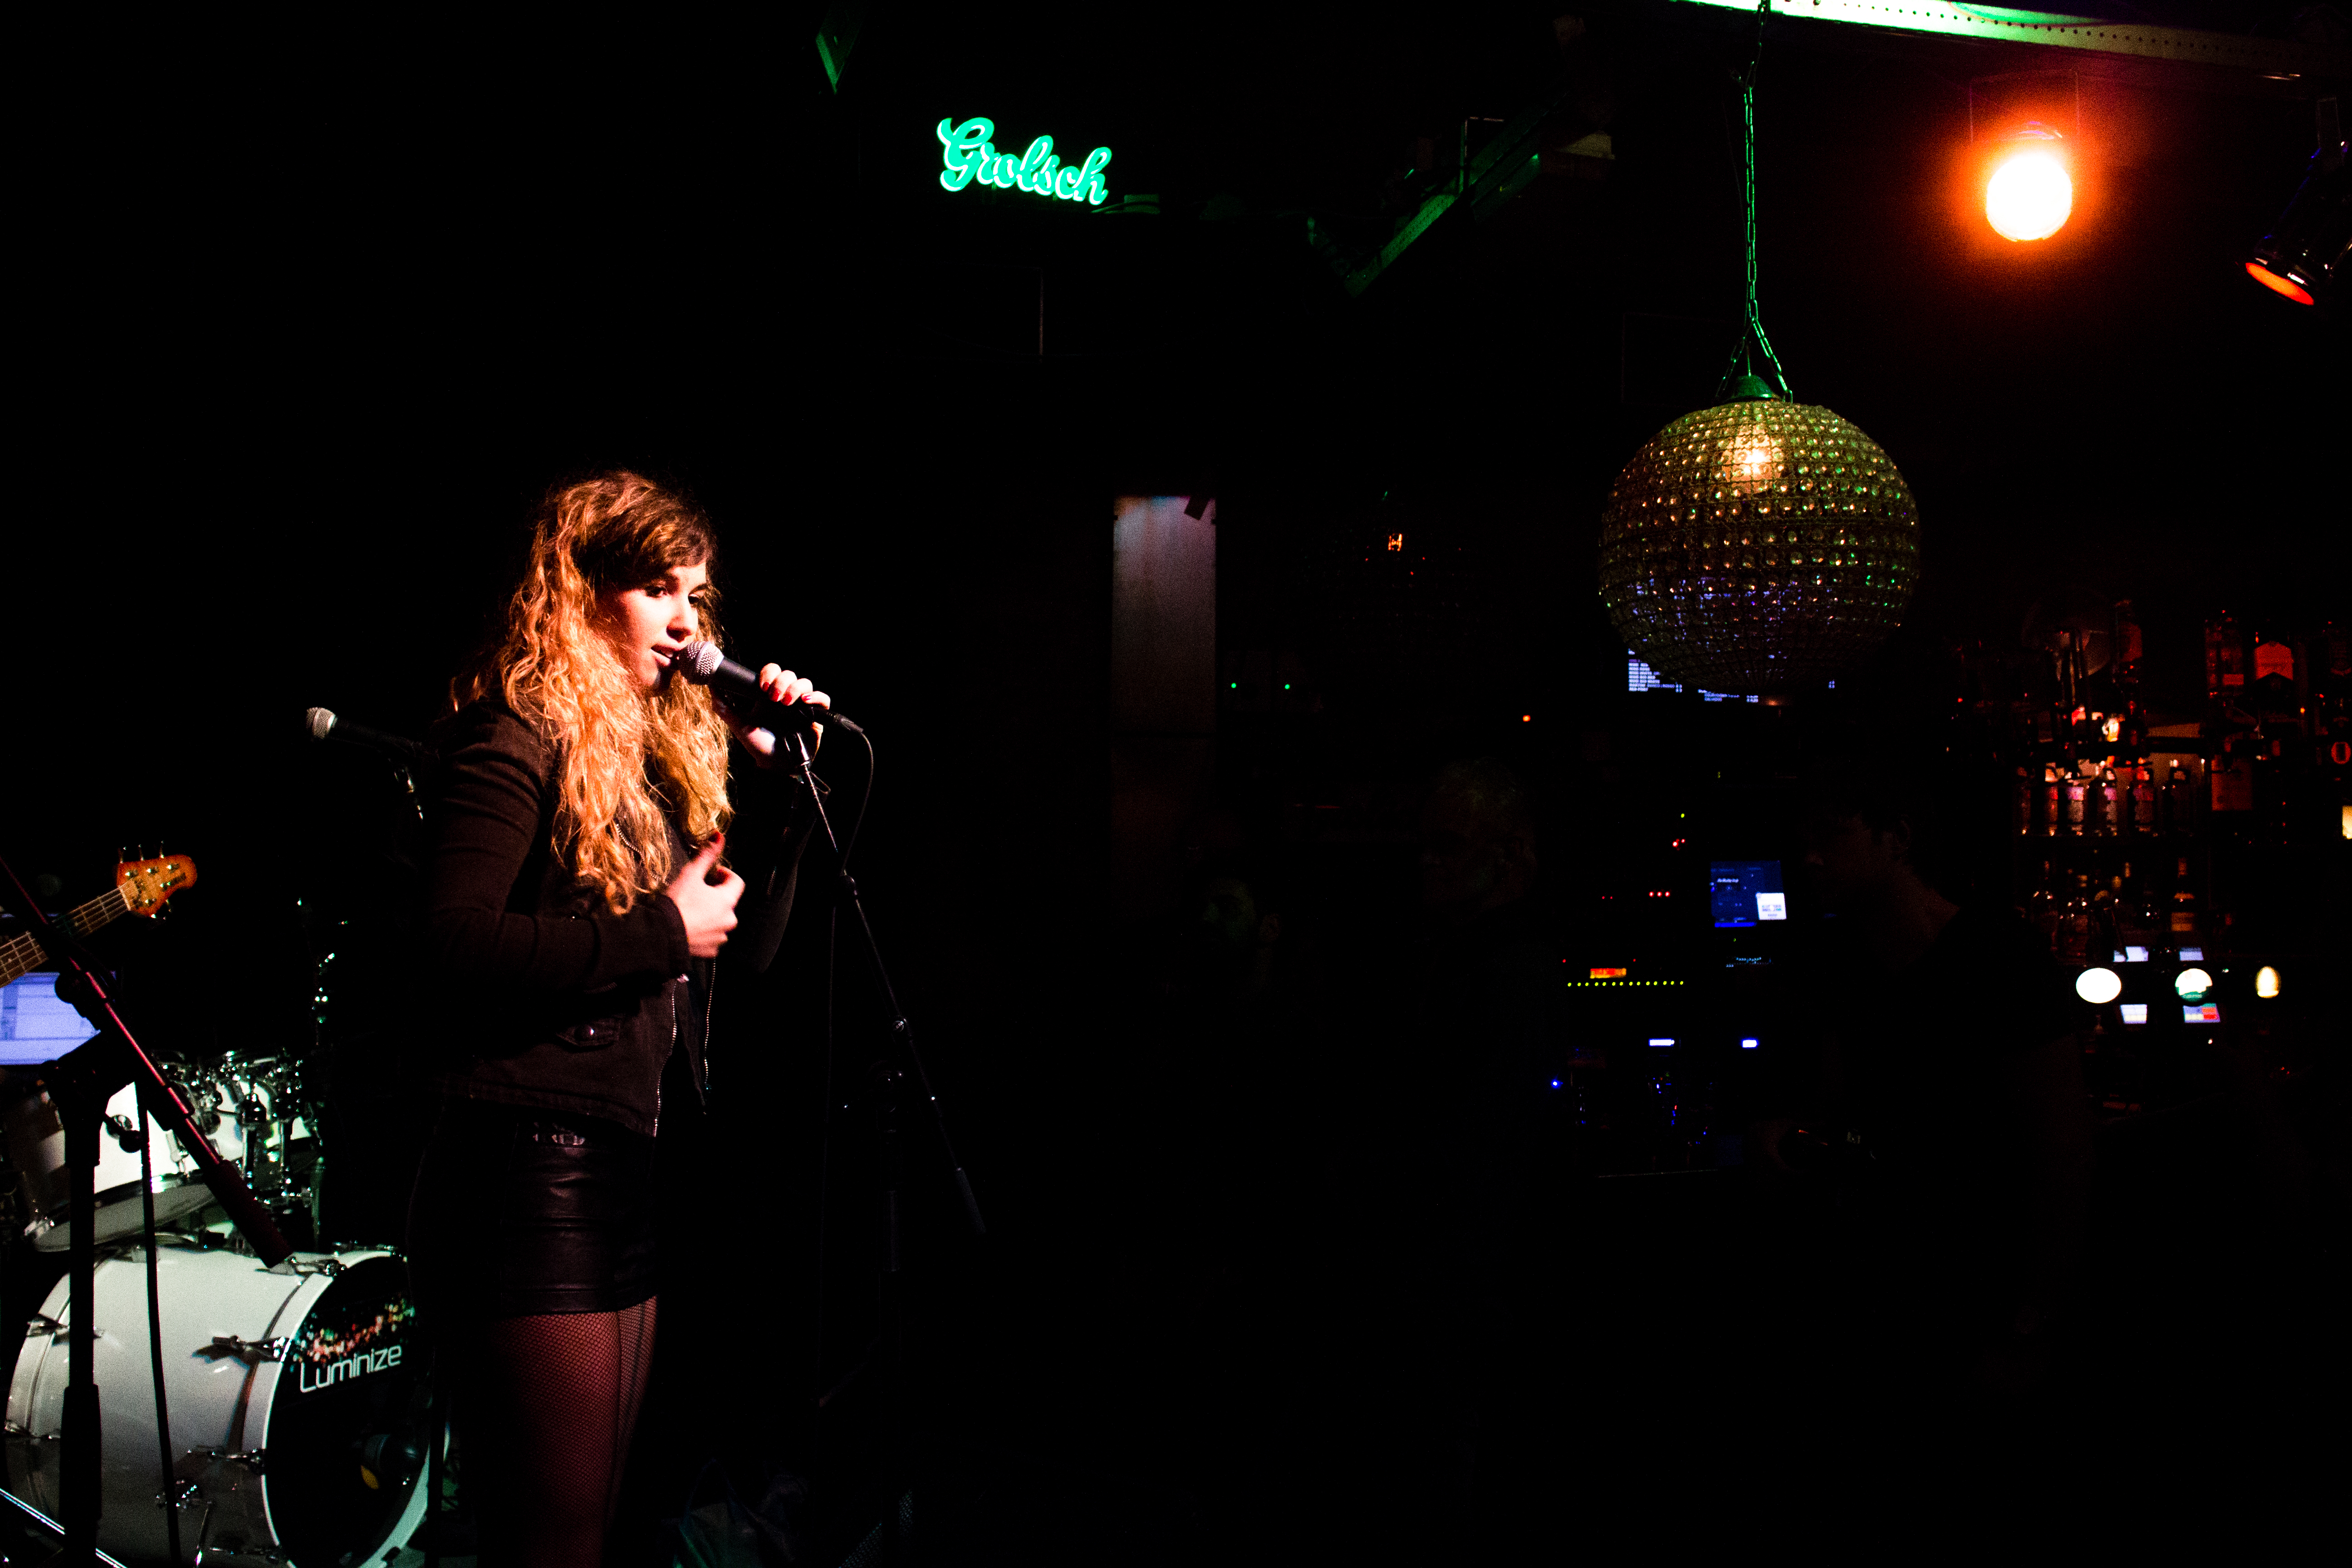
rock, music, light, night, van, concert, band, live, canon, darkness, musician, holland, nederland, hague, zuid, luminize, eosm, paard, denhaag, netherlands, girls, haye, stage, croatia, pop, troye, paarcafe, performance, singing, guitarist, midnight, entertainment, performing arts, rock concert